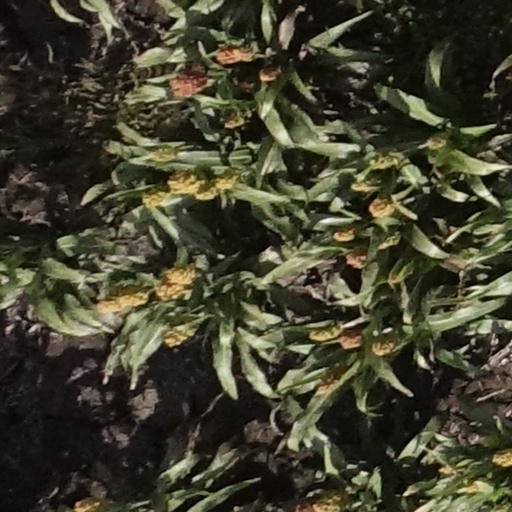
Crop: sorghum